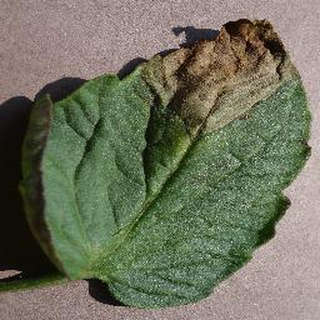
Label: tomato_late_blight